Chris Stills

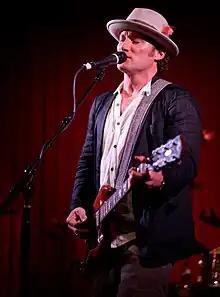
Stills performing on April 2, 2016

Chris Stills (born April 19, 1974) is a musician and actor. He is the son of American rock musician Stephen Stills and French singer-songwriter Véronique Sanson. He has collaborated with both of his parents.